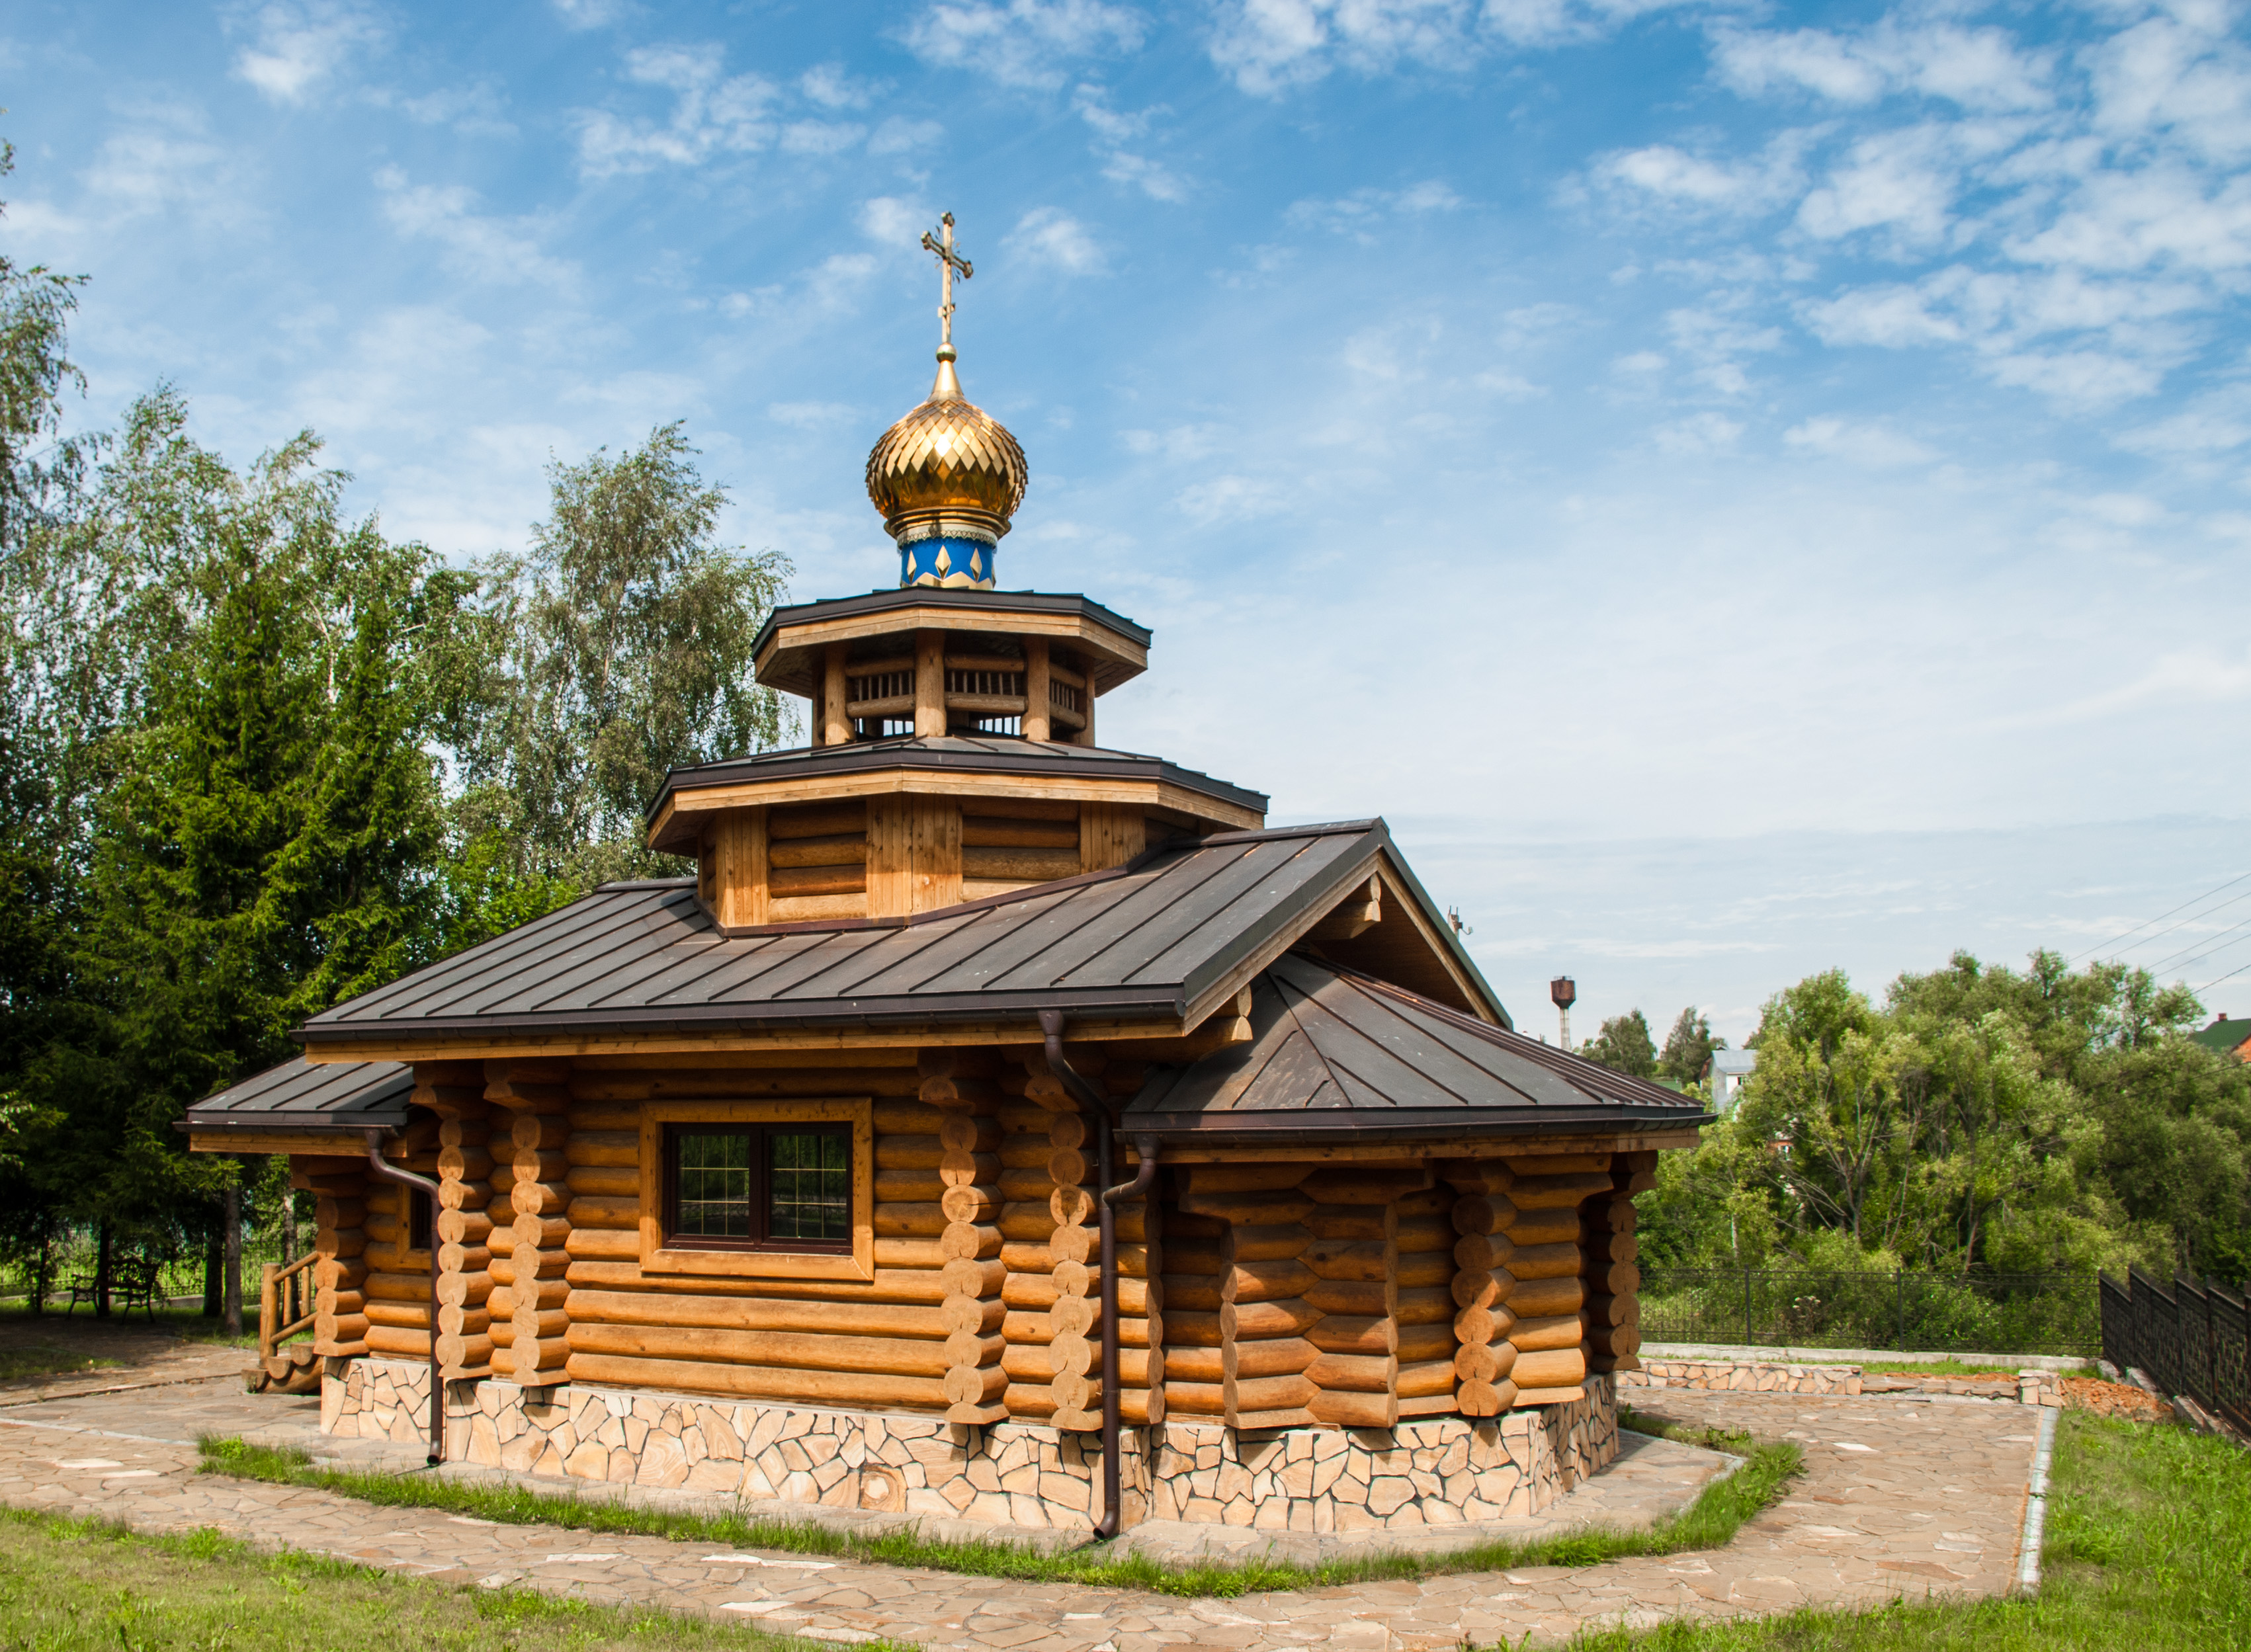
house, building, home, cityscape, tower, chapel, place of worship, estate, russia, d80, log cabin, cityscapes, 18135mmf3556g, 18135mm, nikond80, moscowregion, rural area